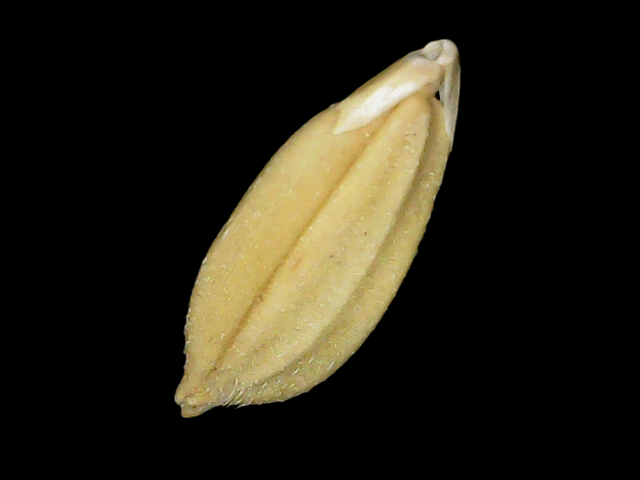
Rice variety: Binadhan08